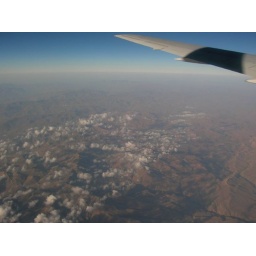
when the plane is over Tehran.Mountains with slight cloud cover.